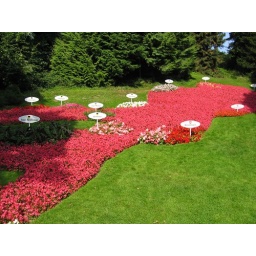
This is a flower bed in the shape of Lake Constance with all of the little towns labeled.